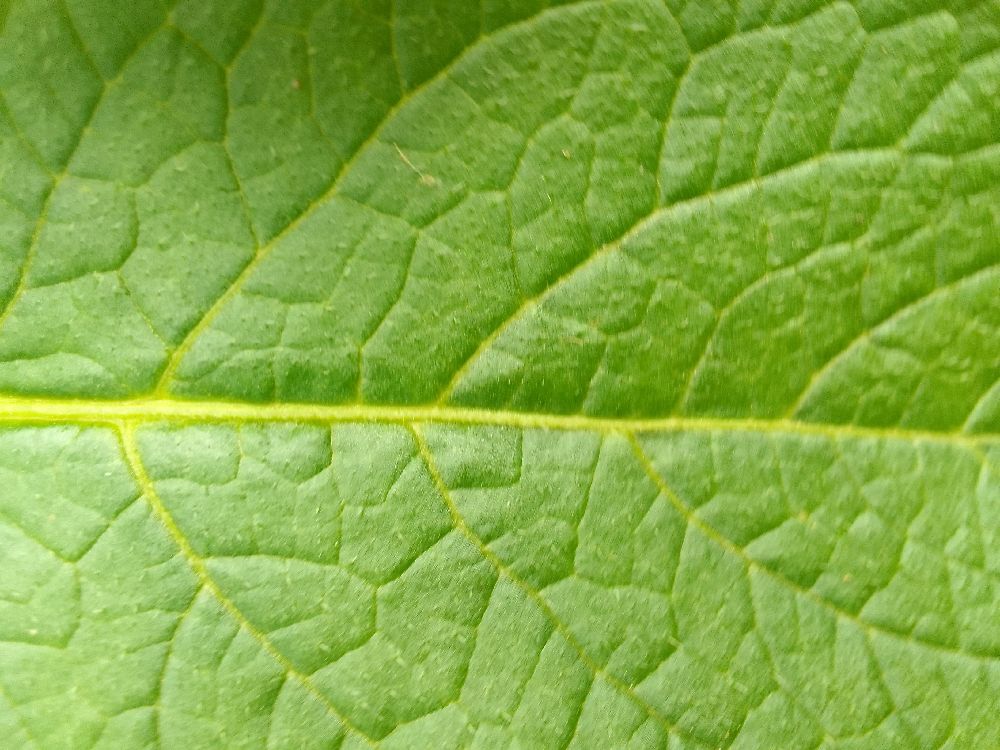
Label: Healthy